Malhar (festival)

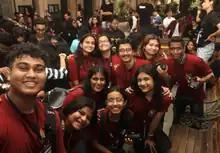
One of the teams participating in Malhar Festival

In addition to being a college festival that aims to entertain, Malhar is also a socially conscious festival. From cleanliness drives to tree plantations, using the Malhar platform and its numerical strength of over a thousand, the workforce tackles and promotes awareness about social issues.